Carl Heinrich von Siemens

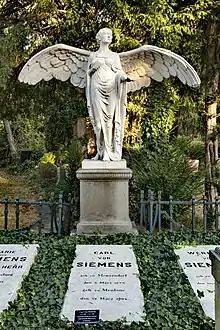
His grave in Berlin

Carl Heinrich von Siemens (often just Carl von Siemens) (3 March 1829 – 21 March 1906) was a German entrepreneur.